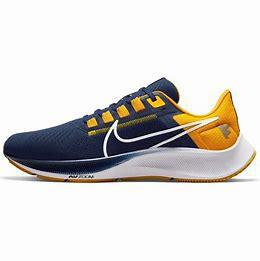
Brand: Nike
Model: College Air Zoom Pegasus 38